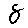
Label: 8